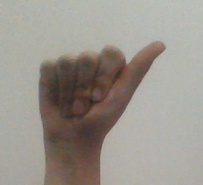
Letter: dhad